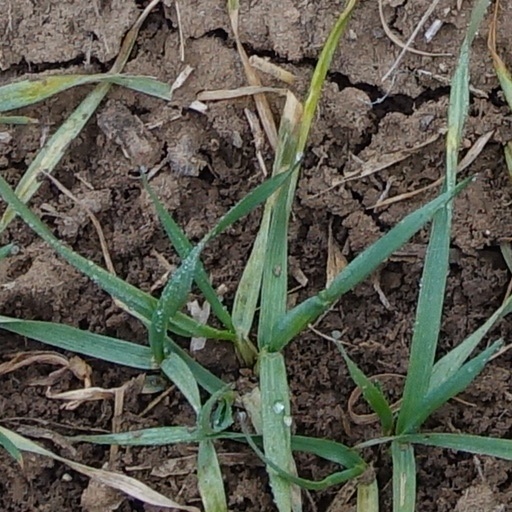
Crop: wheat